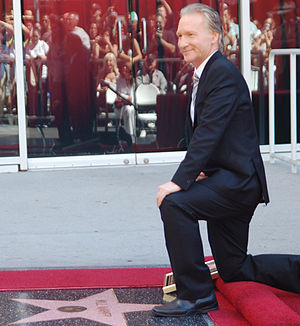
Bill Maher / Andre aktiviteter
Maher ved sin stjerne på Hollywood Walk of Fame i september, 2010
William Maher, Jr. er amerikansk stand-up komiker, TV-vært, politisk kommentator, skuespiller og forfatter. Han er for tiden vært i talkshowet Real Time with Bill Maher på HBO og har tidligere været vært i Politically Incorrect på Comedy Central og ABC.